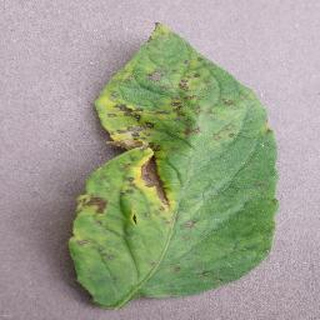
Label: tomato_septoria_leaf_spot